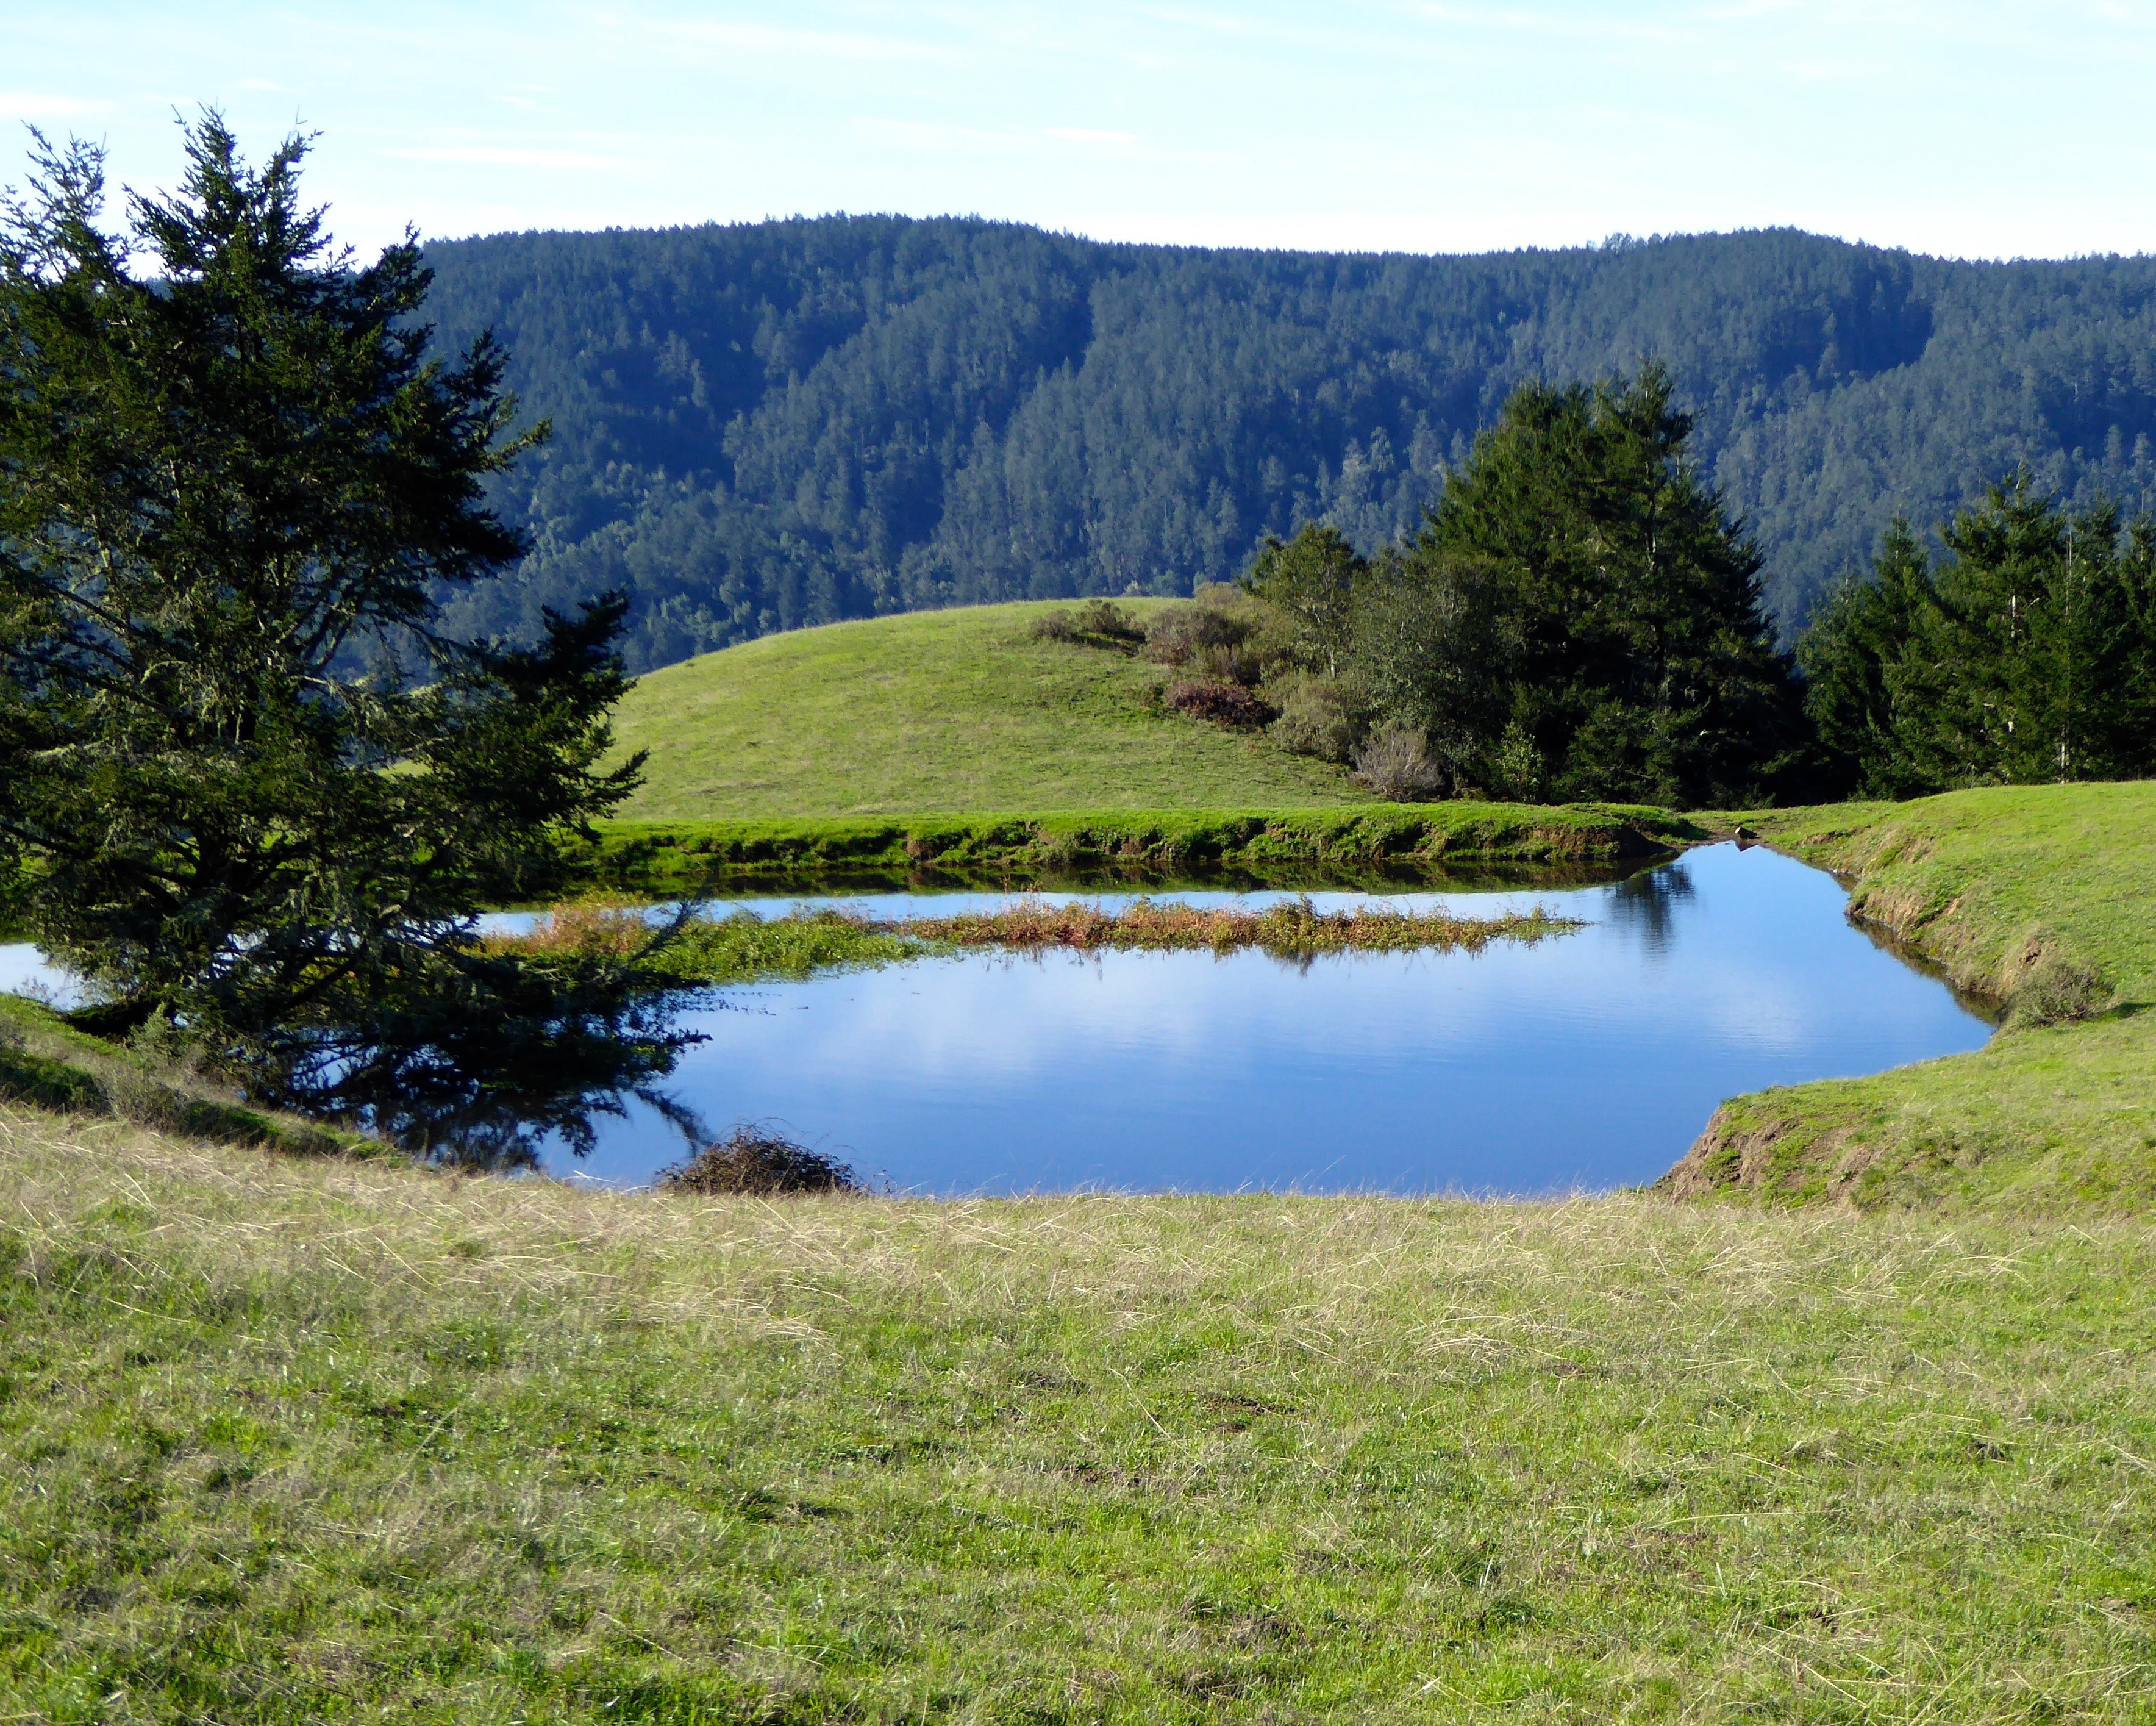
landscape, tree, water, nature, outdoor, wilderness, mountain, field, meadow, hill, lake, land, mountain range, pond, environment, tranquility, reflection, scenic, scenery, blue, reservoir, ridge, sunny, grassland, wetland, bog, plateau, fell, habitat, loch, ecosystem, tarn, nature reserve, mountainous landforms